Malden Island

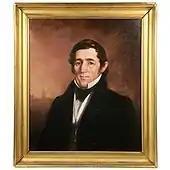

The earliest documented sighting of Malden Island by Europeans was on 25 March 1825, by Captain Samuel Bunker (1796–1874) of the whaler "Alexander" of Nantucket. Bunker's journal for that day mentioned that "it proved to be an island seen by the "Sarah Ann" of London and the "Independence" of Nantucket, Capt. Whippey". They were also whaling vessels. That logbook extract may explain several things: why Malden Island was once known as "Independence Island", Sarah Ann Island (a phantom island), and that Bunker was not the first European to see the island. He could not land, and sailed on the next day.